Yadanar

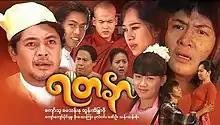
Film poster

Yadanar (lit. Jewels) is a 2006 Burmese film directed by Ei Ei Khaing.